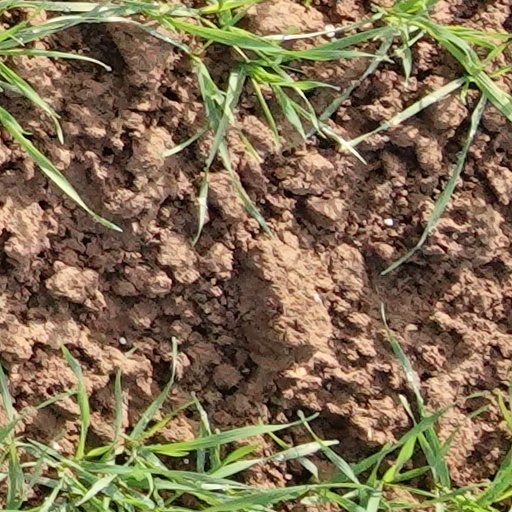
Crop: wheat